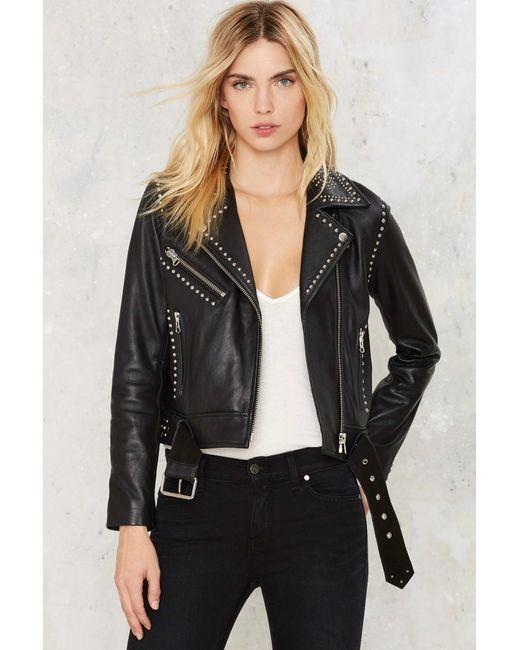
Stylische schwarze Lederjacke für Damen